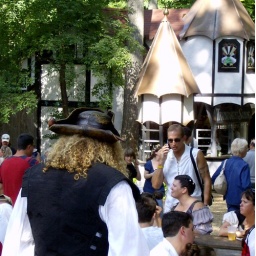
golden lockes and a worn tricorn hat wiht a long stem pipe tucked in the back